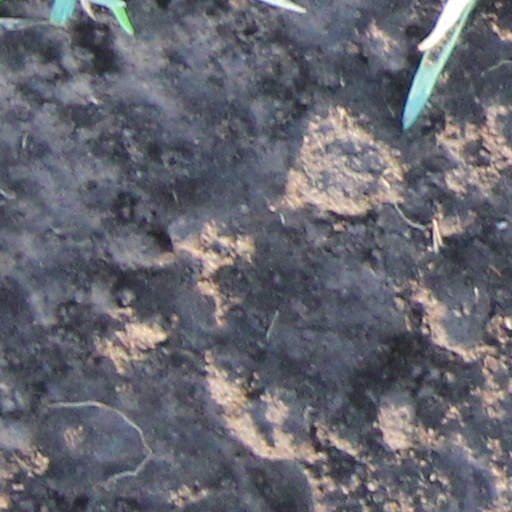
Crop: wheat